Meltem Kaptan

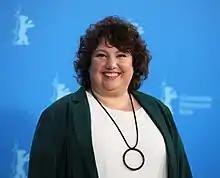
Kaptan at the 2022 Berlinale

Meltem Kaptan (born 8 July 1980 Gütersloh) is a Turkish German actress and comedian. She won a Silver Bear for Best Leading Performance at the 2022 Berlin International Film Festival.